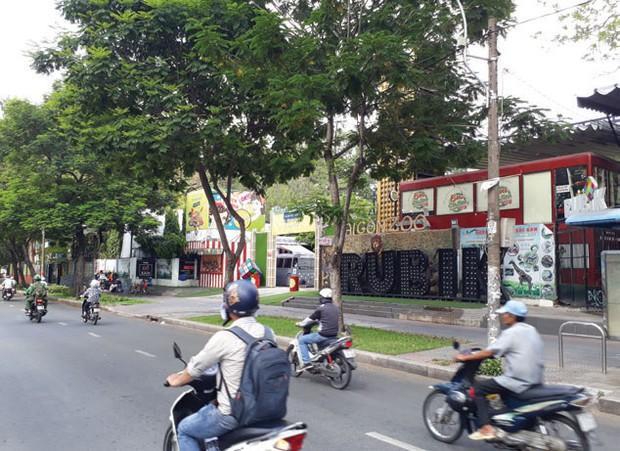
có nhiều người đang điều khiển xe máy ở trên đường